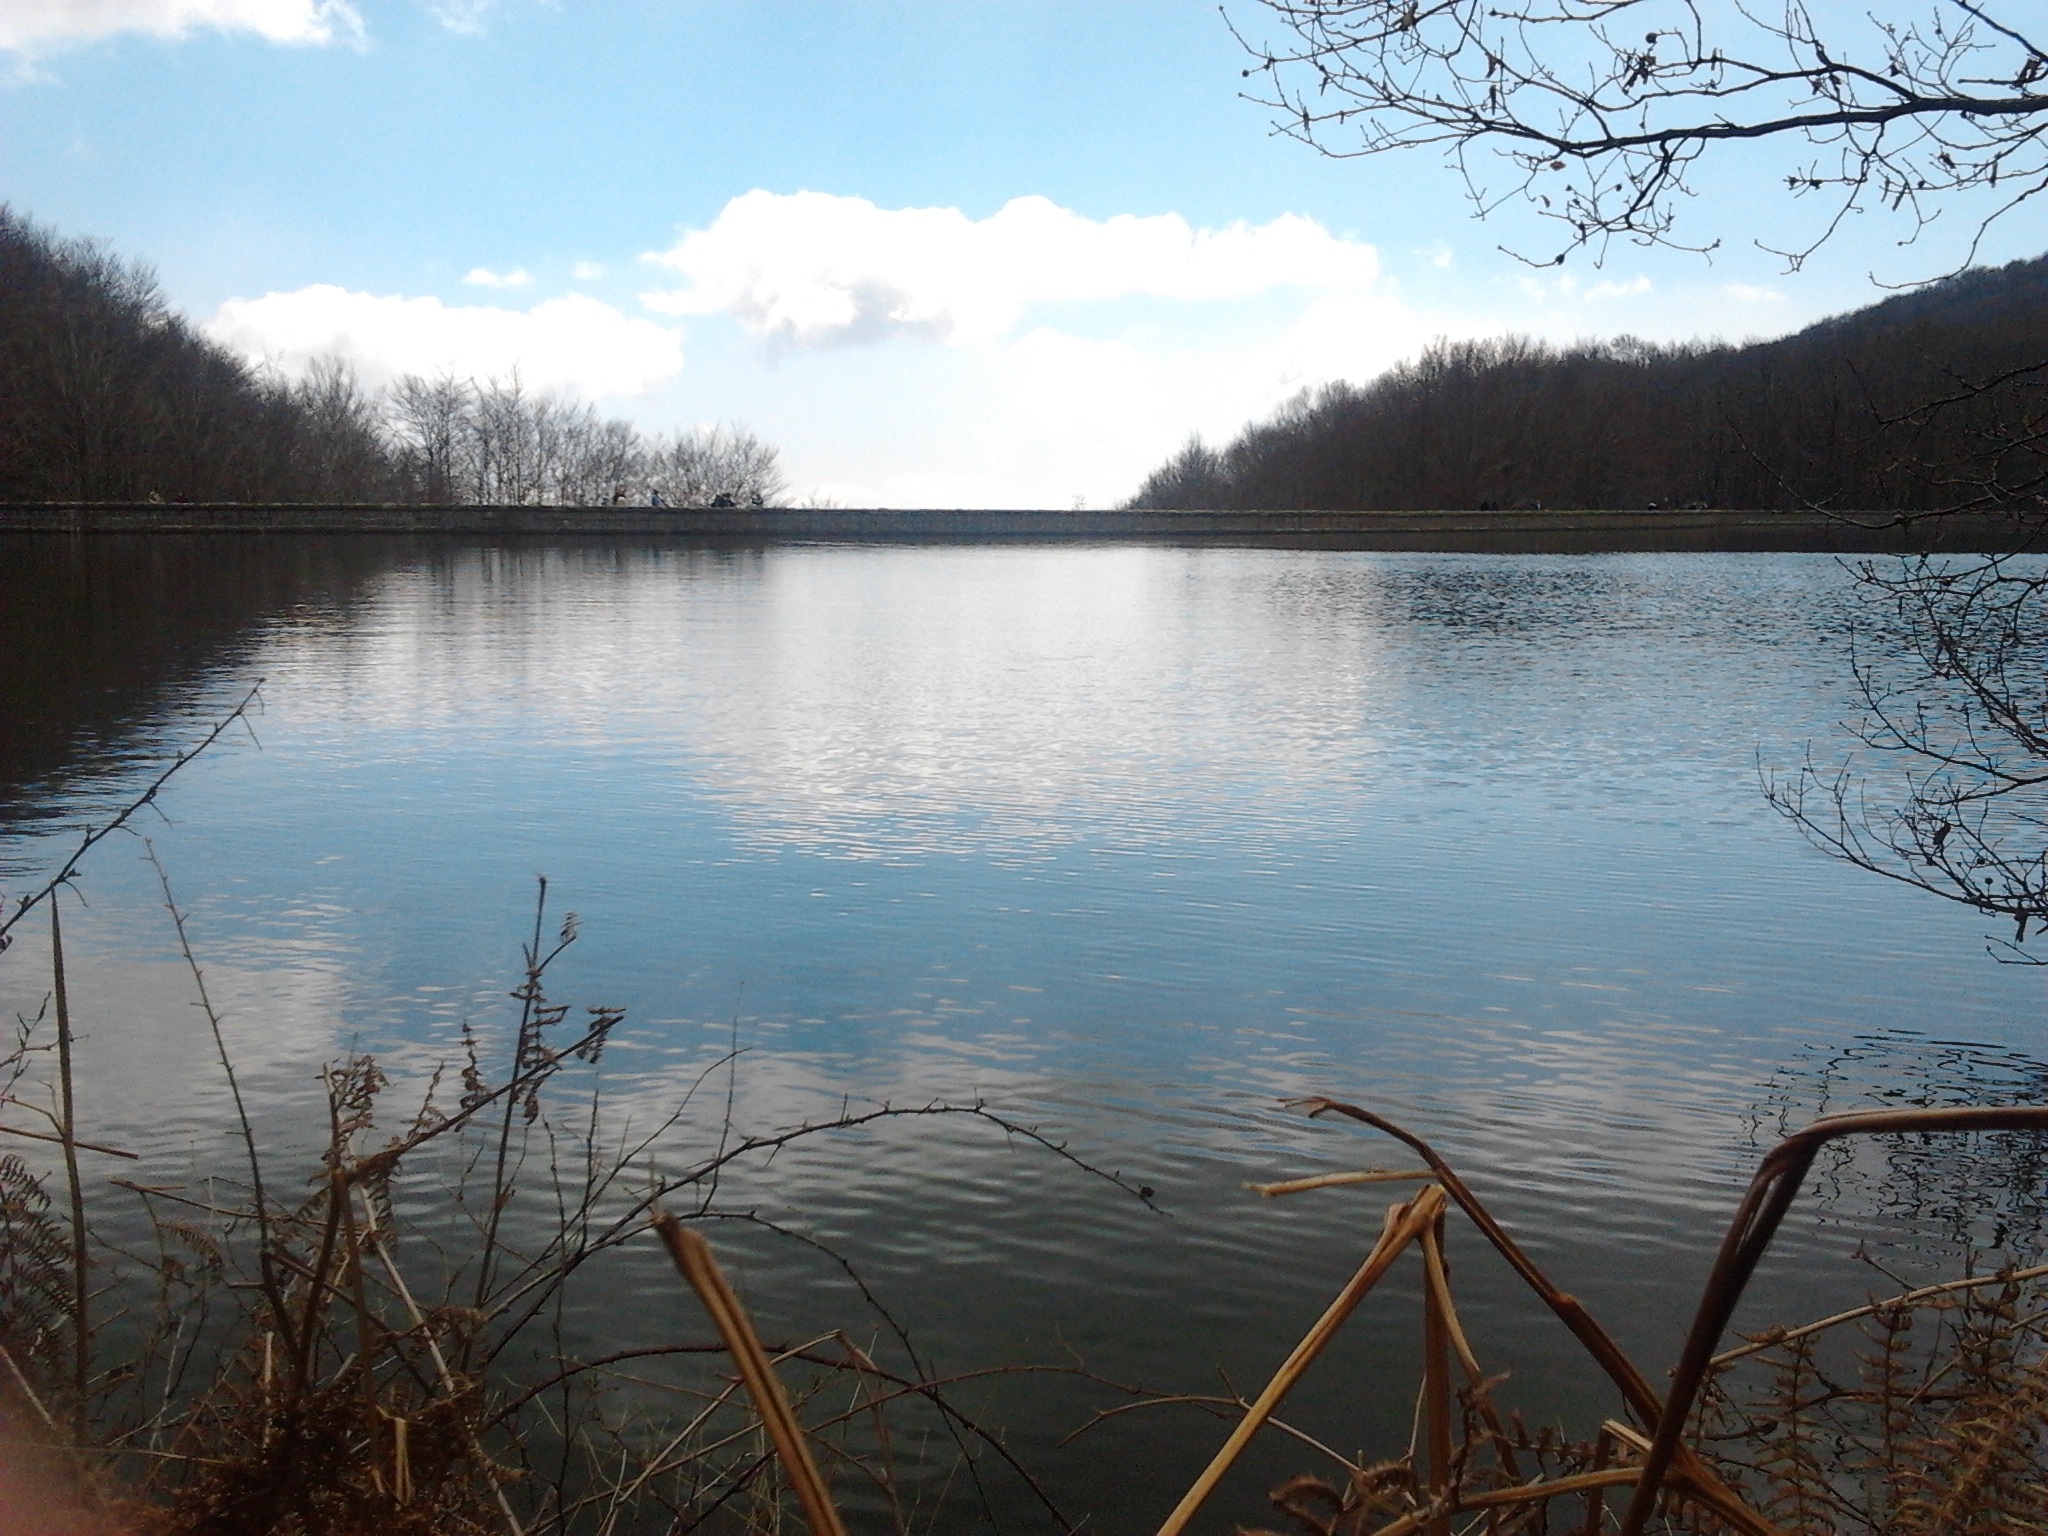
landscape, tree, water, nature, forest, path, wilderness, walking, mountain, hiking, trail, morning, texture, lake, trunk, old, river, rustic, walk, pond, rural, green, reflection, autumn, park, reservoir, body of water, mountain road, trees, leaves, catalunya, catalonia, historical, loch, llac, montseny, gateway, atmospheric phenomenon